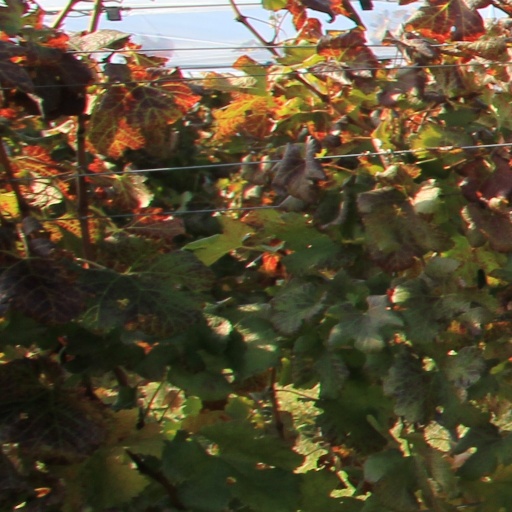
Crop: grape